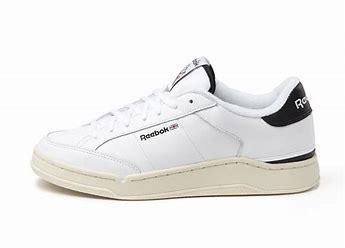
Brand: Reebok
Model: Ad Court